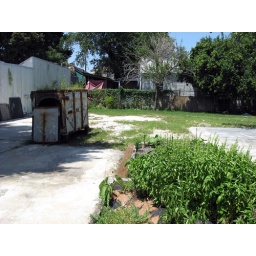
Piety street near Chartres, the Ironworks warehouse.  Snoball truck in front!